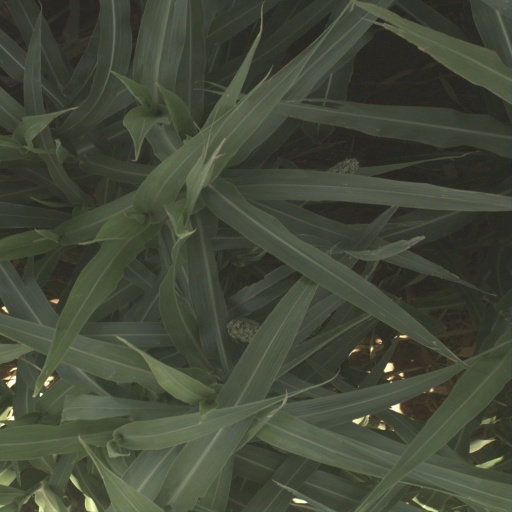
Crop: sorghum